Adumu

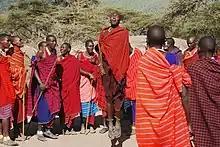
Warriors performing the traditional Adumu dance / Adumu

Adumu, also known as the Maasai jumping dance, is a type of dance that the Maasai people of Kenya and Tanzania practice. Young Maasai warriors generally perform the energetic and acrobatic dance at ceremonial occasions including weddings, religious rites, and other significant cultural events.